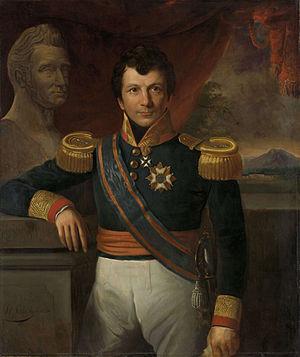
Raden Saleh Sjarif Boestaman, plus simplement connu sous le nom de Raden Saleh, est un peintre indonésien.